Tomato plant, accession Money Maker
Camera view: horizontal (90 deg, fisheye); turntable rotation: 120 degrees
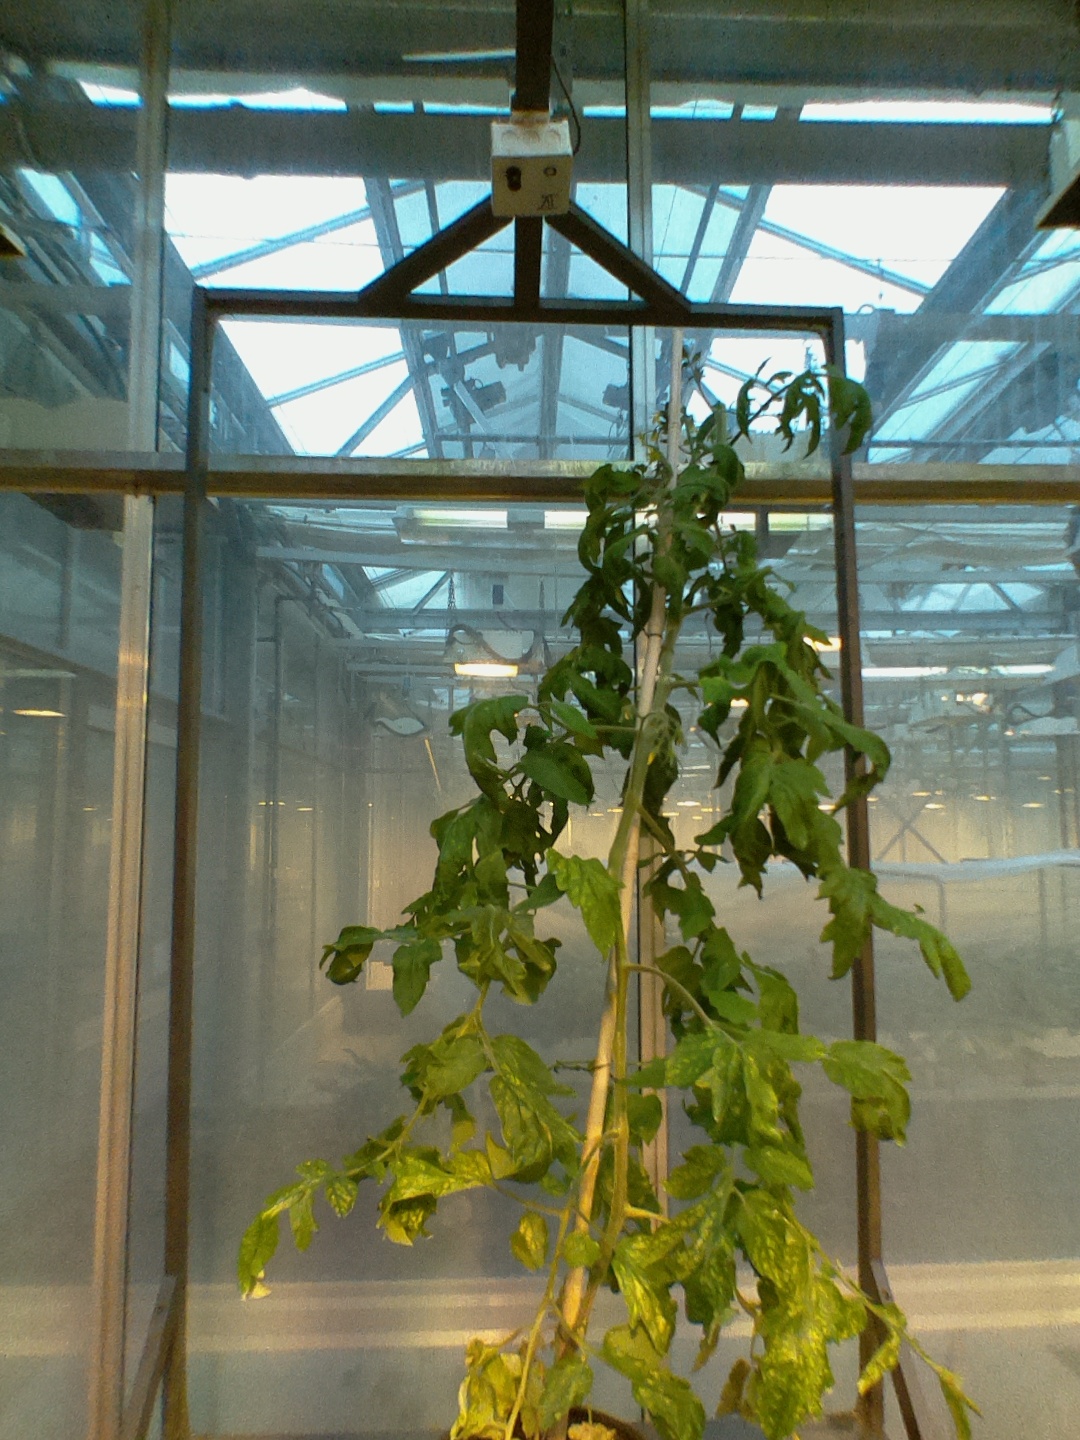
BBCH growth stage 70: Fruits at the main stem or branches visibles